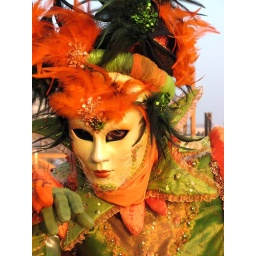
Lady in orange and green clawing the photographers